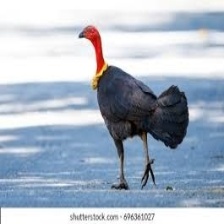
Species: BUSH TURKEY
Scientific name: ALECTURA LATHAMI